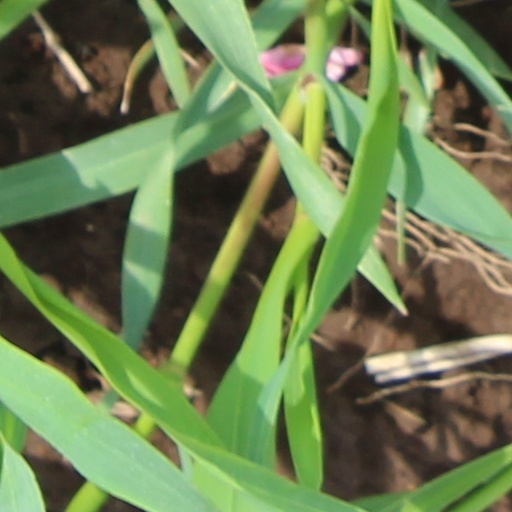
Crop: wheat